History of Pakistan (1947–present)

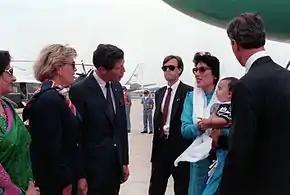
Benazir Bhutto in the US in 1988. Bhutto became the first female prime minister of Pakistan in 1988.

Soon after Bhutto assumed the control of the country, Bhutto released Mujibur Rehman, and put General Khan on house arrest instead. Bhutto immediately appeared on PTV where he delivered an emotional speech to his shattered nation. Bhutto also formed the "Hamoodur Rahman Commission", to carry out the inquiry and causes of the war, under the Bengali Chief Justice Hamoodur Rahman. Bhutto fired Commander-in-Chief of Pakistan Army, Lieutenant-General Gul Hassan Khan and also deposed Air Marshal Abdul Rahim Khan, Commander-in-Chief of Pakistan Air Force, and Vice-Admiral Muzaffar Hassan, then-Commander-in-Chief of Pakistan Navy. All of these Commander-in-Chiefs led their services during the conflict, and openly blamed each other for their intense failure.